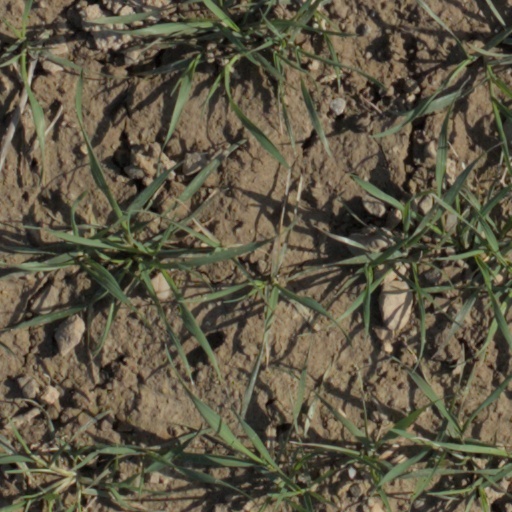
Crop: wheat